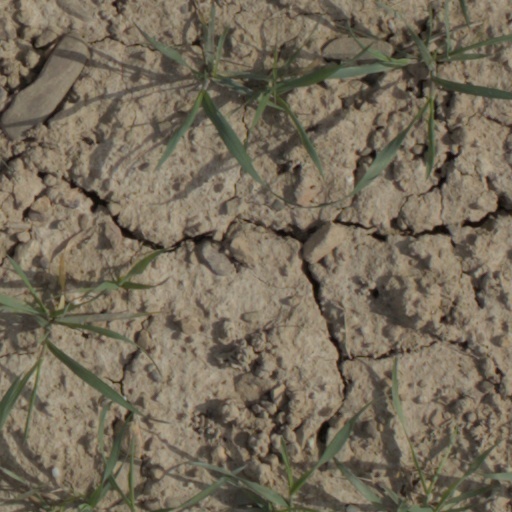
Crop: wheat